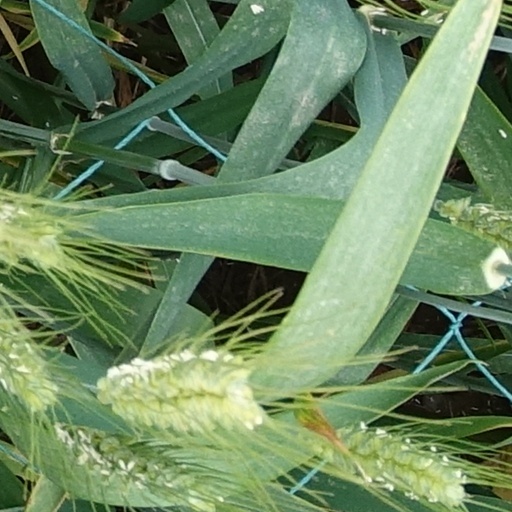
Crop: wheat